Matthäus Schwarz

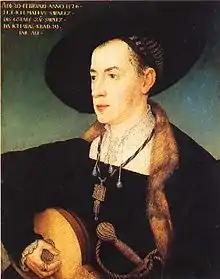
Portrait of Matthäus Schwarz by Hans Maler zu Schwaz, 1526, Musée du Louvre

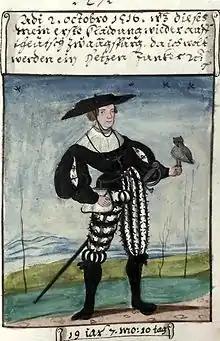
Matthäus Schwarz at the age of 19. A typical page from the Trachtenbuch.

Matthäus Schwarz (19 February 1497 – c.1574) was a German accountant, best known for compiling his "Klaidungsbüchlein" or "Trachtenbuch" (usually translated as "Book of Clothes"), a book cataloguing the clothing that he wore between 1520 and 1560. The book has been described as "the world's first fashion book".